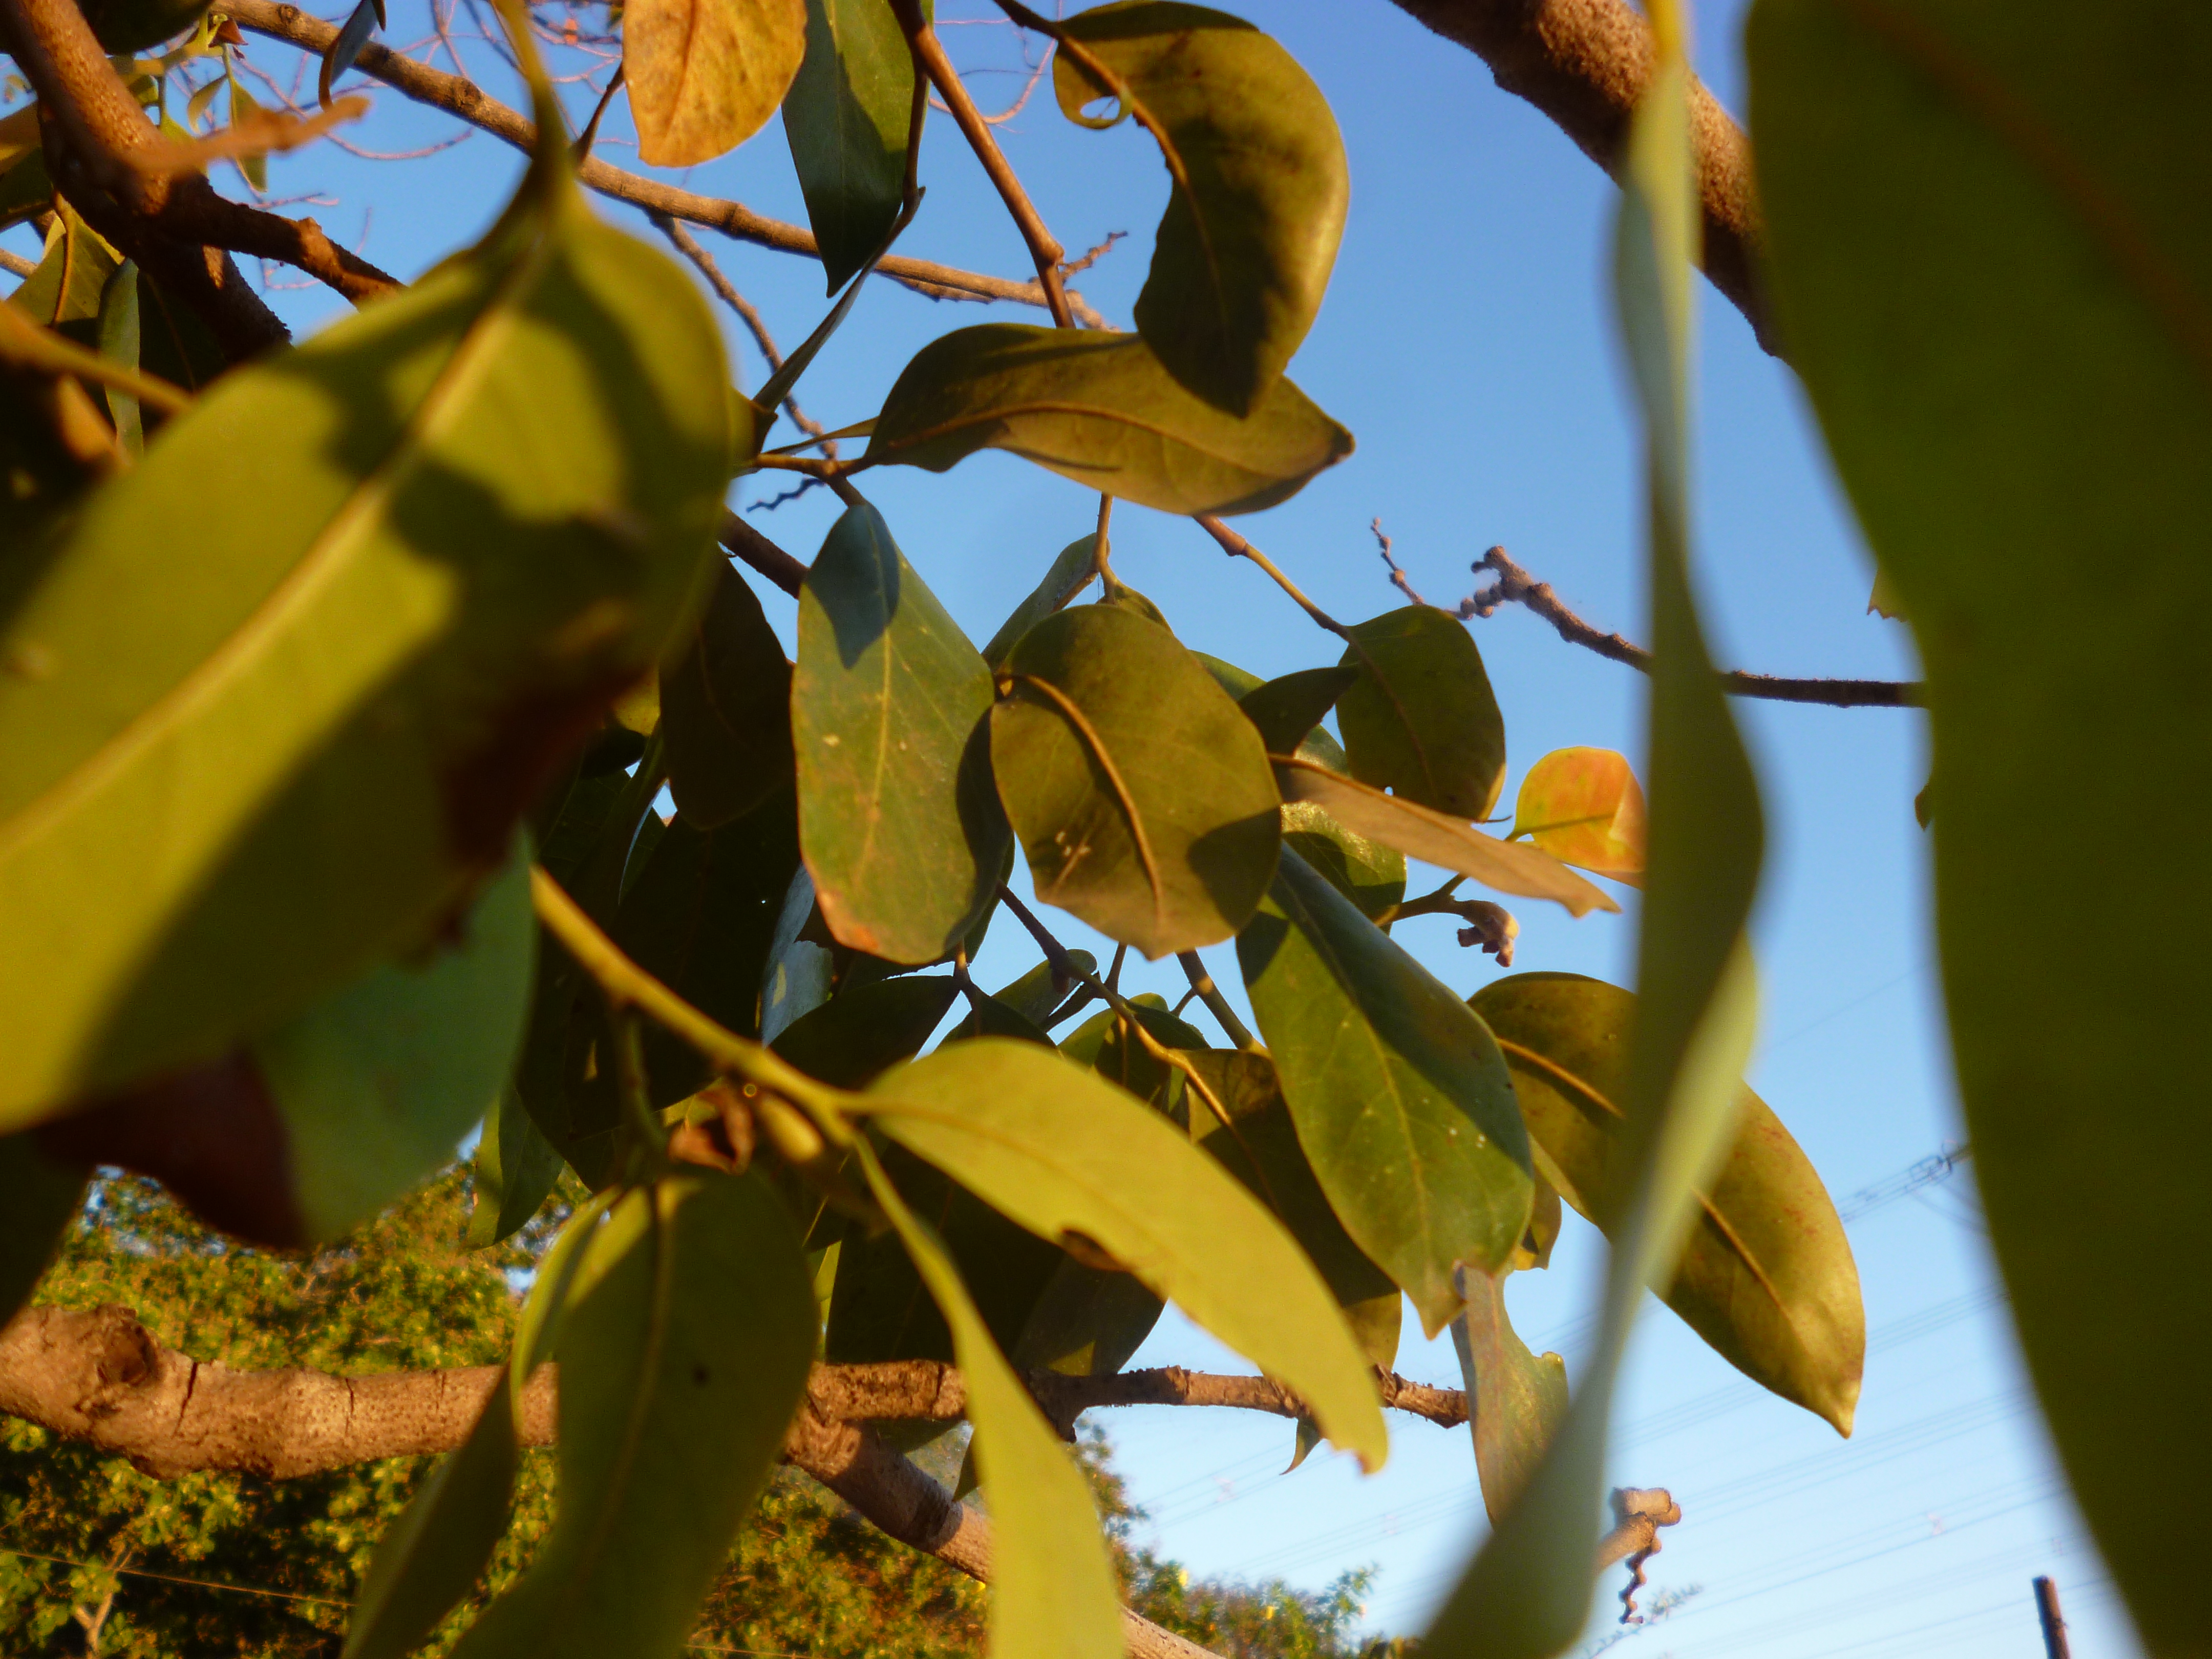
plants, sky, sun, day, cable, tree, plant, leaf, flower, flowering plant, woody plant, branch, ebony trees and persimmons